Curtly Ambrose

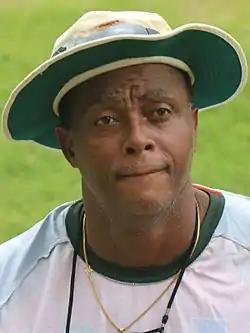
A man in a blue cap

During the 1991–92 season, West Indies played mainly one-day cricket, taking part in tournaments in Sharjah—where Ambrose took seven wickets, including an analysis of five for 53—and Australia, and took part in the World Cup in Australia and New Zealand. In this tournament, Ambrose took seven wickets in seven games at an average of 33.57 and was the seventh most economical bowler among those who played more than one game. West Indies finished sixth in the qualifying table and failed to reach the semi-finals. Ambrose returned home to play twice for the Leeward Islands in January 1992.